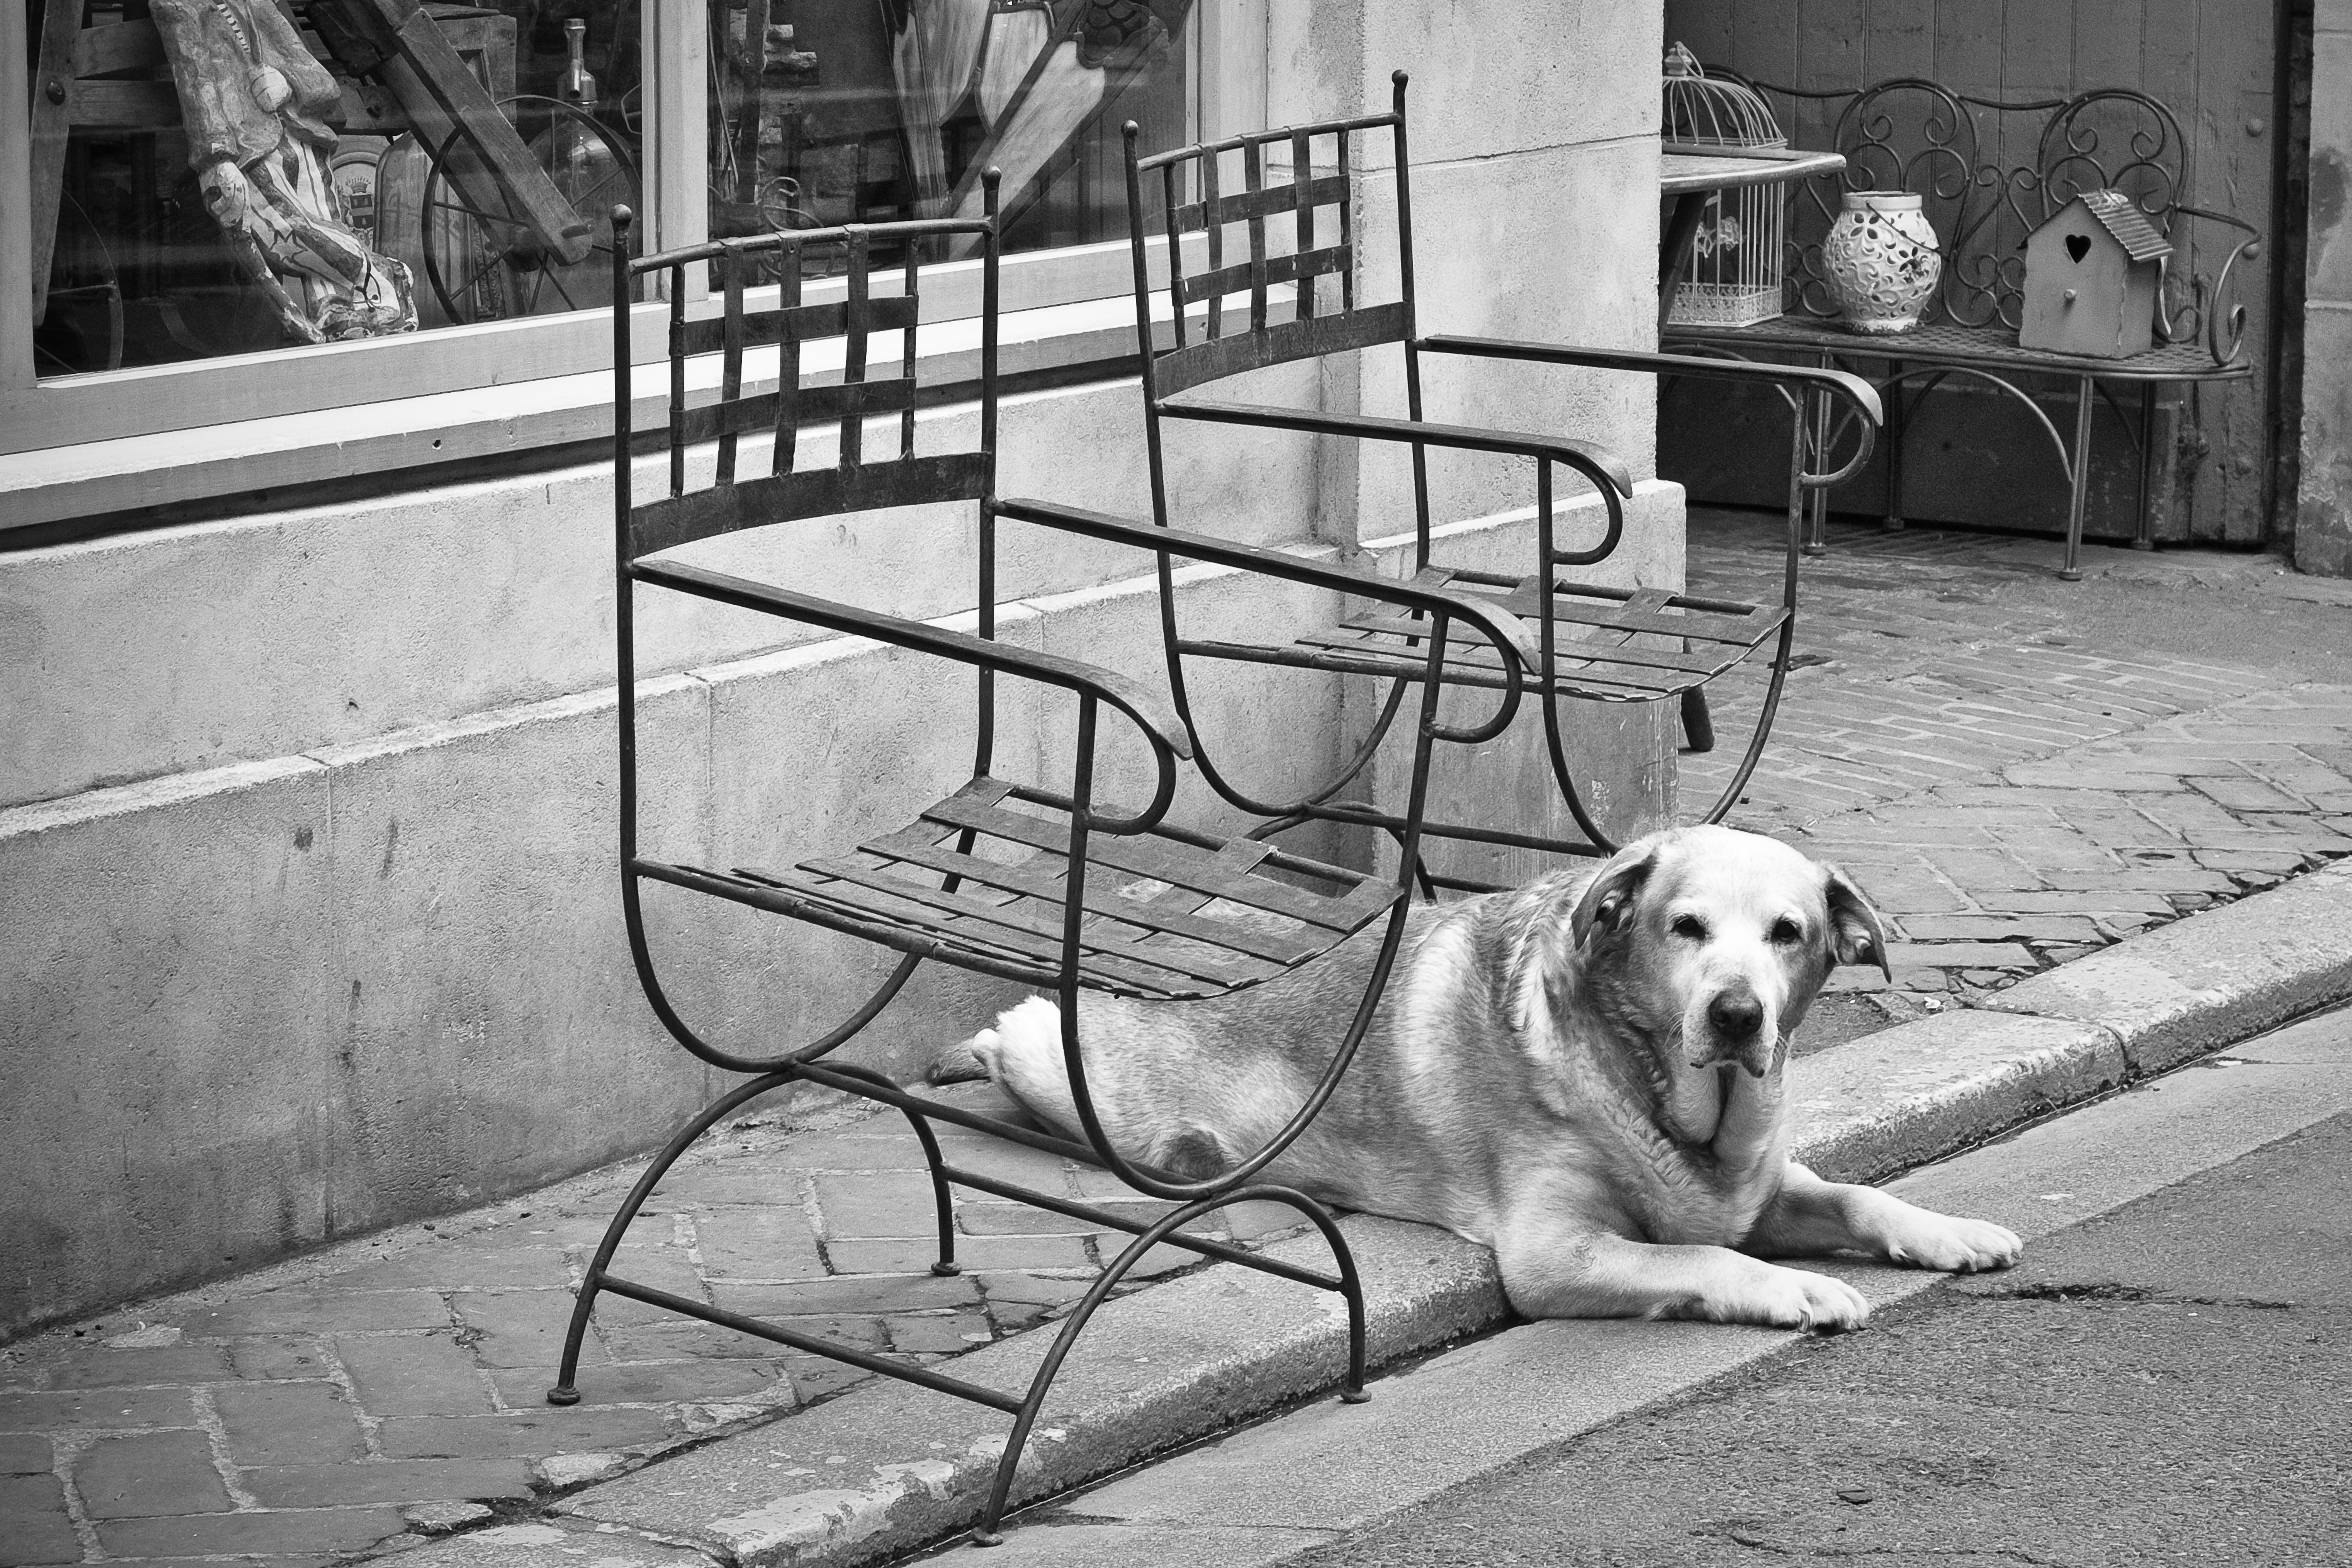
black and white, road, white, street, dog, urban, travel, france, fujifilm, black, monochrome, bw, blackandwhite, blackwhite, ngc, snapshot, normandy, image, fuji, stphotographia, shape, fujixt1, fujix, noireblanc, honfleur, animal shelter, monochrome photography, dog like mammal